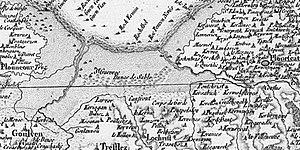
Carte de Cassini de l'Anse de Kernic et la Baie de Goulven avant les aménagements entrepris notamment par Louis Rousseau au XIXe siècle
Plounévez-Lochrist [pluneve lokʁist] est une commune du département du Finistère, dans la région Bretagne, en France.
Le site des Dunes de Keremma, situé dans le nord Finistère sur les communes de Tréflez et Plounévez-Lochrist, est le plus grand cordon dunaire de Bretagne. D'une superficie d'environ 185 hectares, il est la propriété du conservatoire du littoral depuis 1987.
Goulven [gulvɛ̃] est une commune du département du Finistère, dans la région Bretagne, en France.
Tréflez [tʁeflɛz] est une commune du département du Finistère, dans la région Bretagne, en France.